Mitsubishi Airtrek (China)

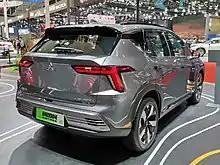
Rear view

The Airtrek was revealed at Auto Guangzhou in November 2021 after previewing the Airtrek as a namesake concept in April 2021 at Auto Shanghai. It is based on the same platform as the Aion V and features Level 2 semi-autonomous driving functionality using nine radars and cameras for accelerate, brake, and lane assist functions.